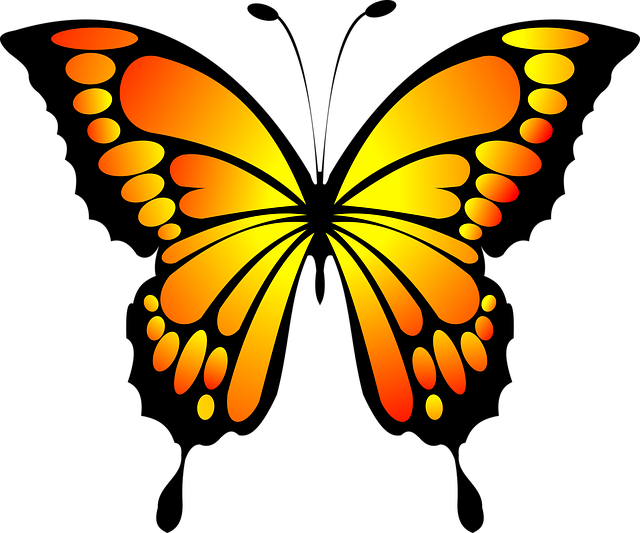
butterfly